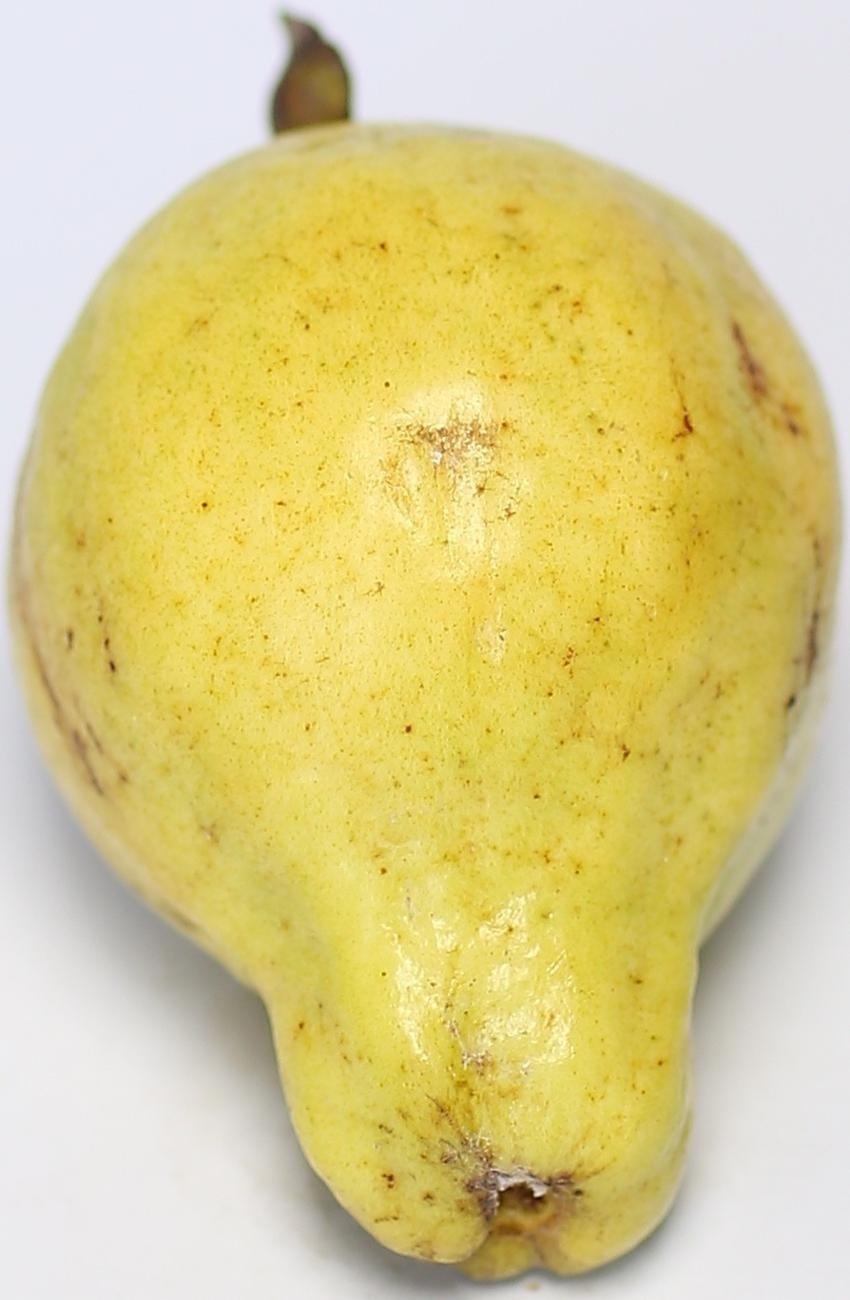
Maturity: ripe
Variety: local-sindhi